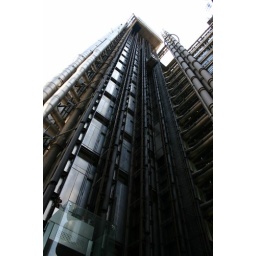
I really loved the architecture of this building. Very industrial. I liked how the building almost faded into the sky in this shot.